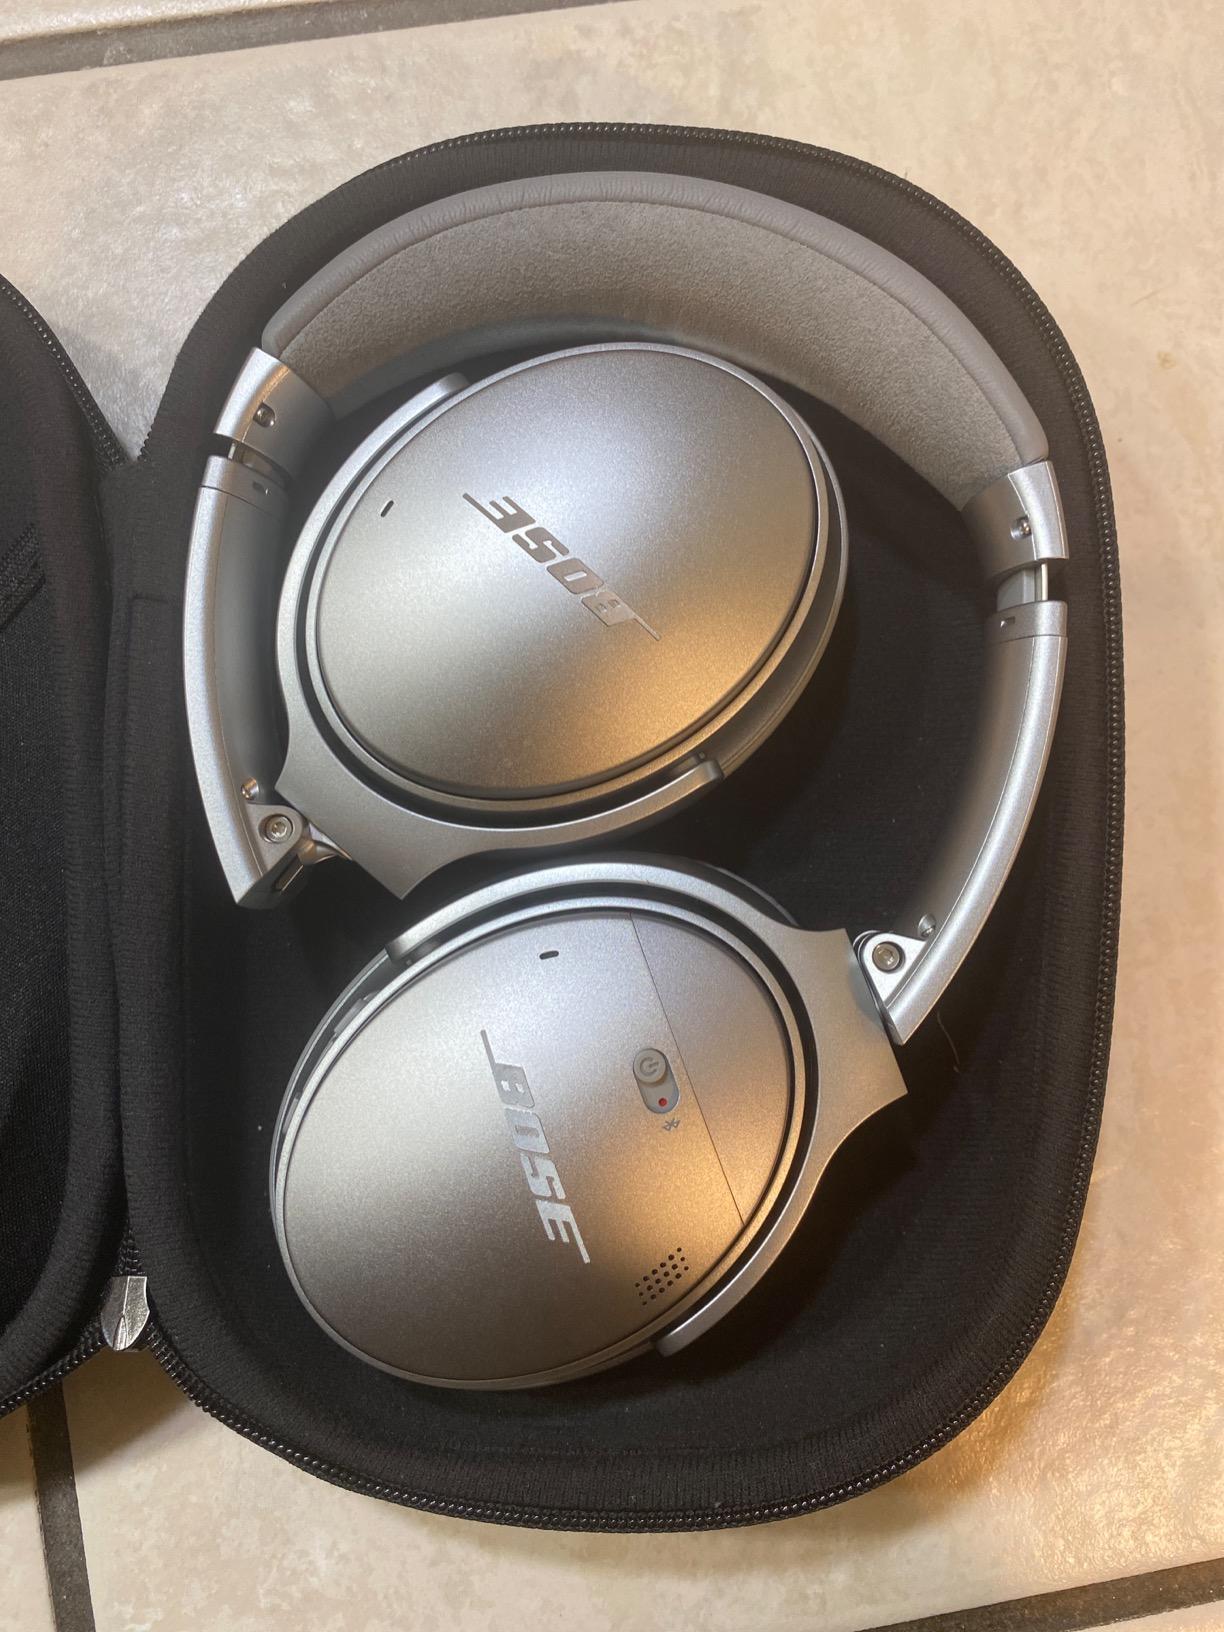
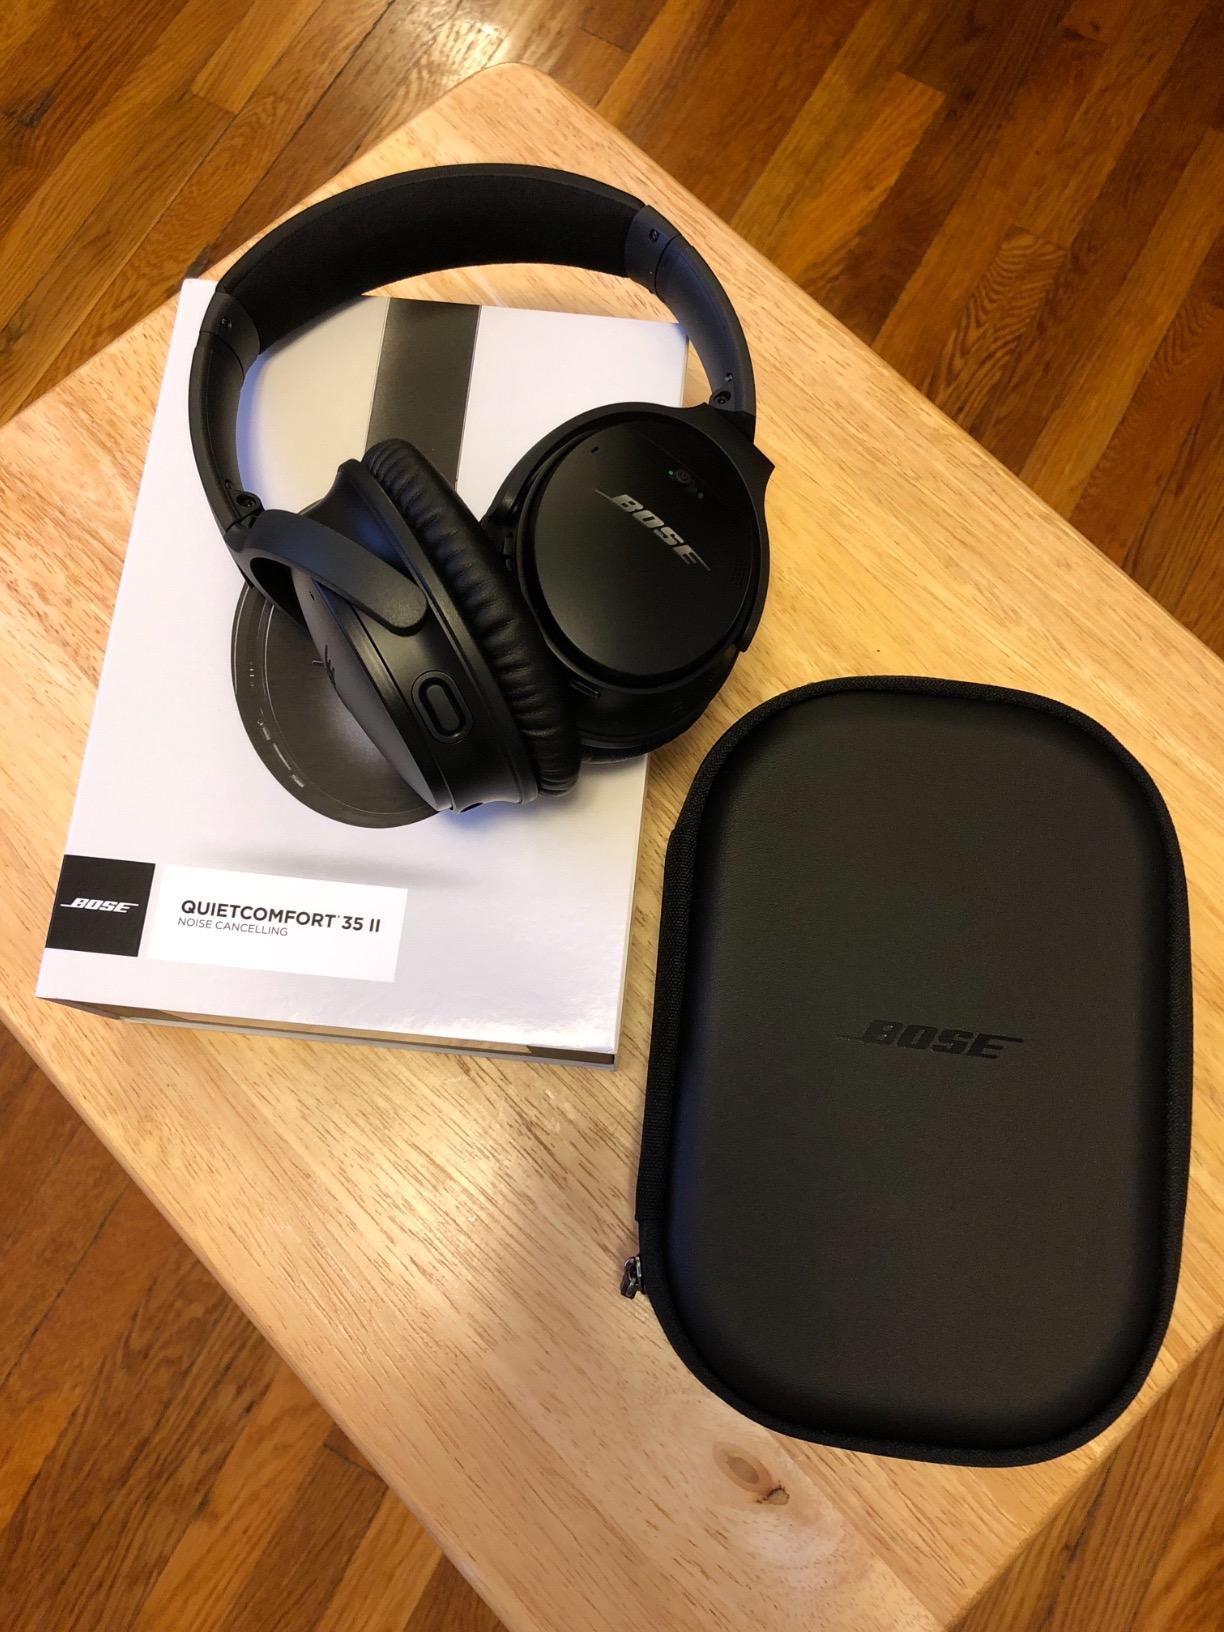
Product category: headphones
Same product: no